Pakoa Kaltonga

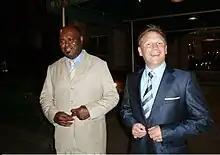
Hon. Bakoa Kaltongga during his tenure as Minister for Foreign Affairs (left) pictured with Diplomatic Trade Commissioner Colin Evans (right)

Pakoa Maraki Kaltonga, also known as Bakoa Kaltongga (born 6 April 1969), is a ni-Vanuatu politician. He is a member of the Leaders Party of Vanuatu.